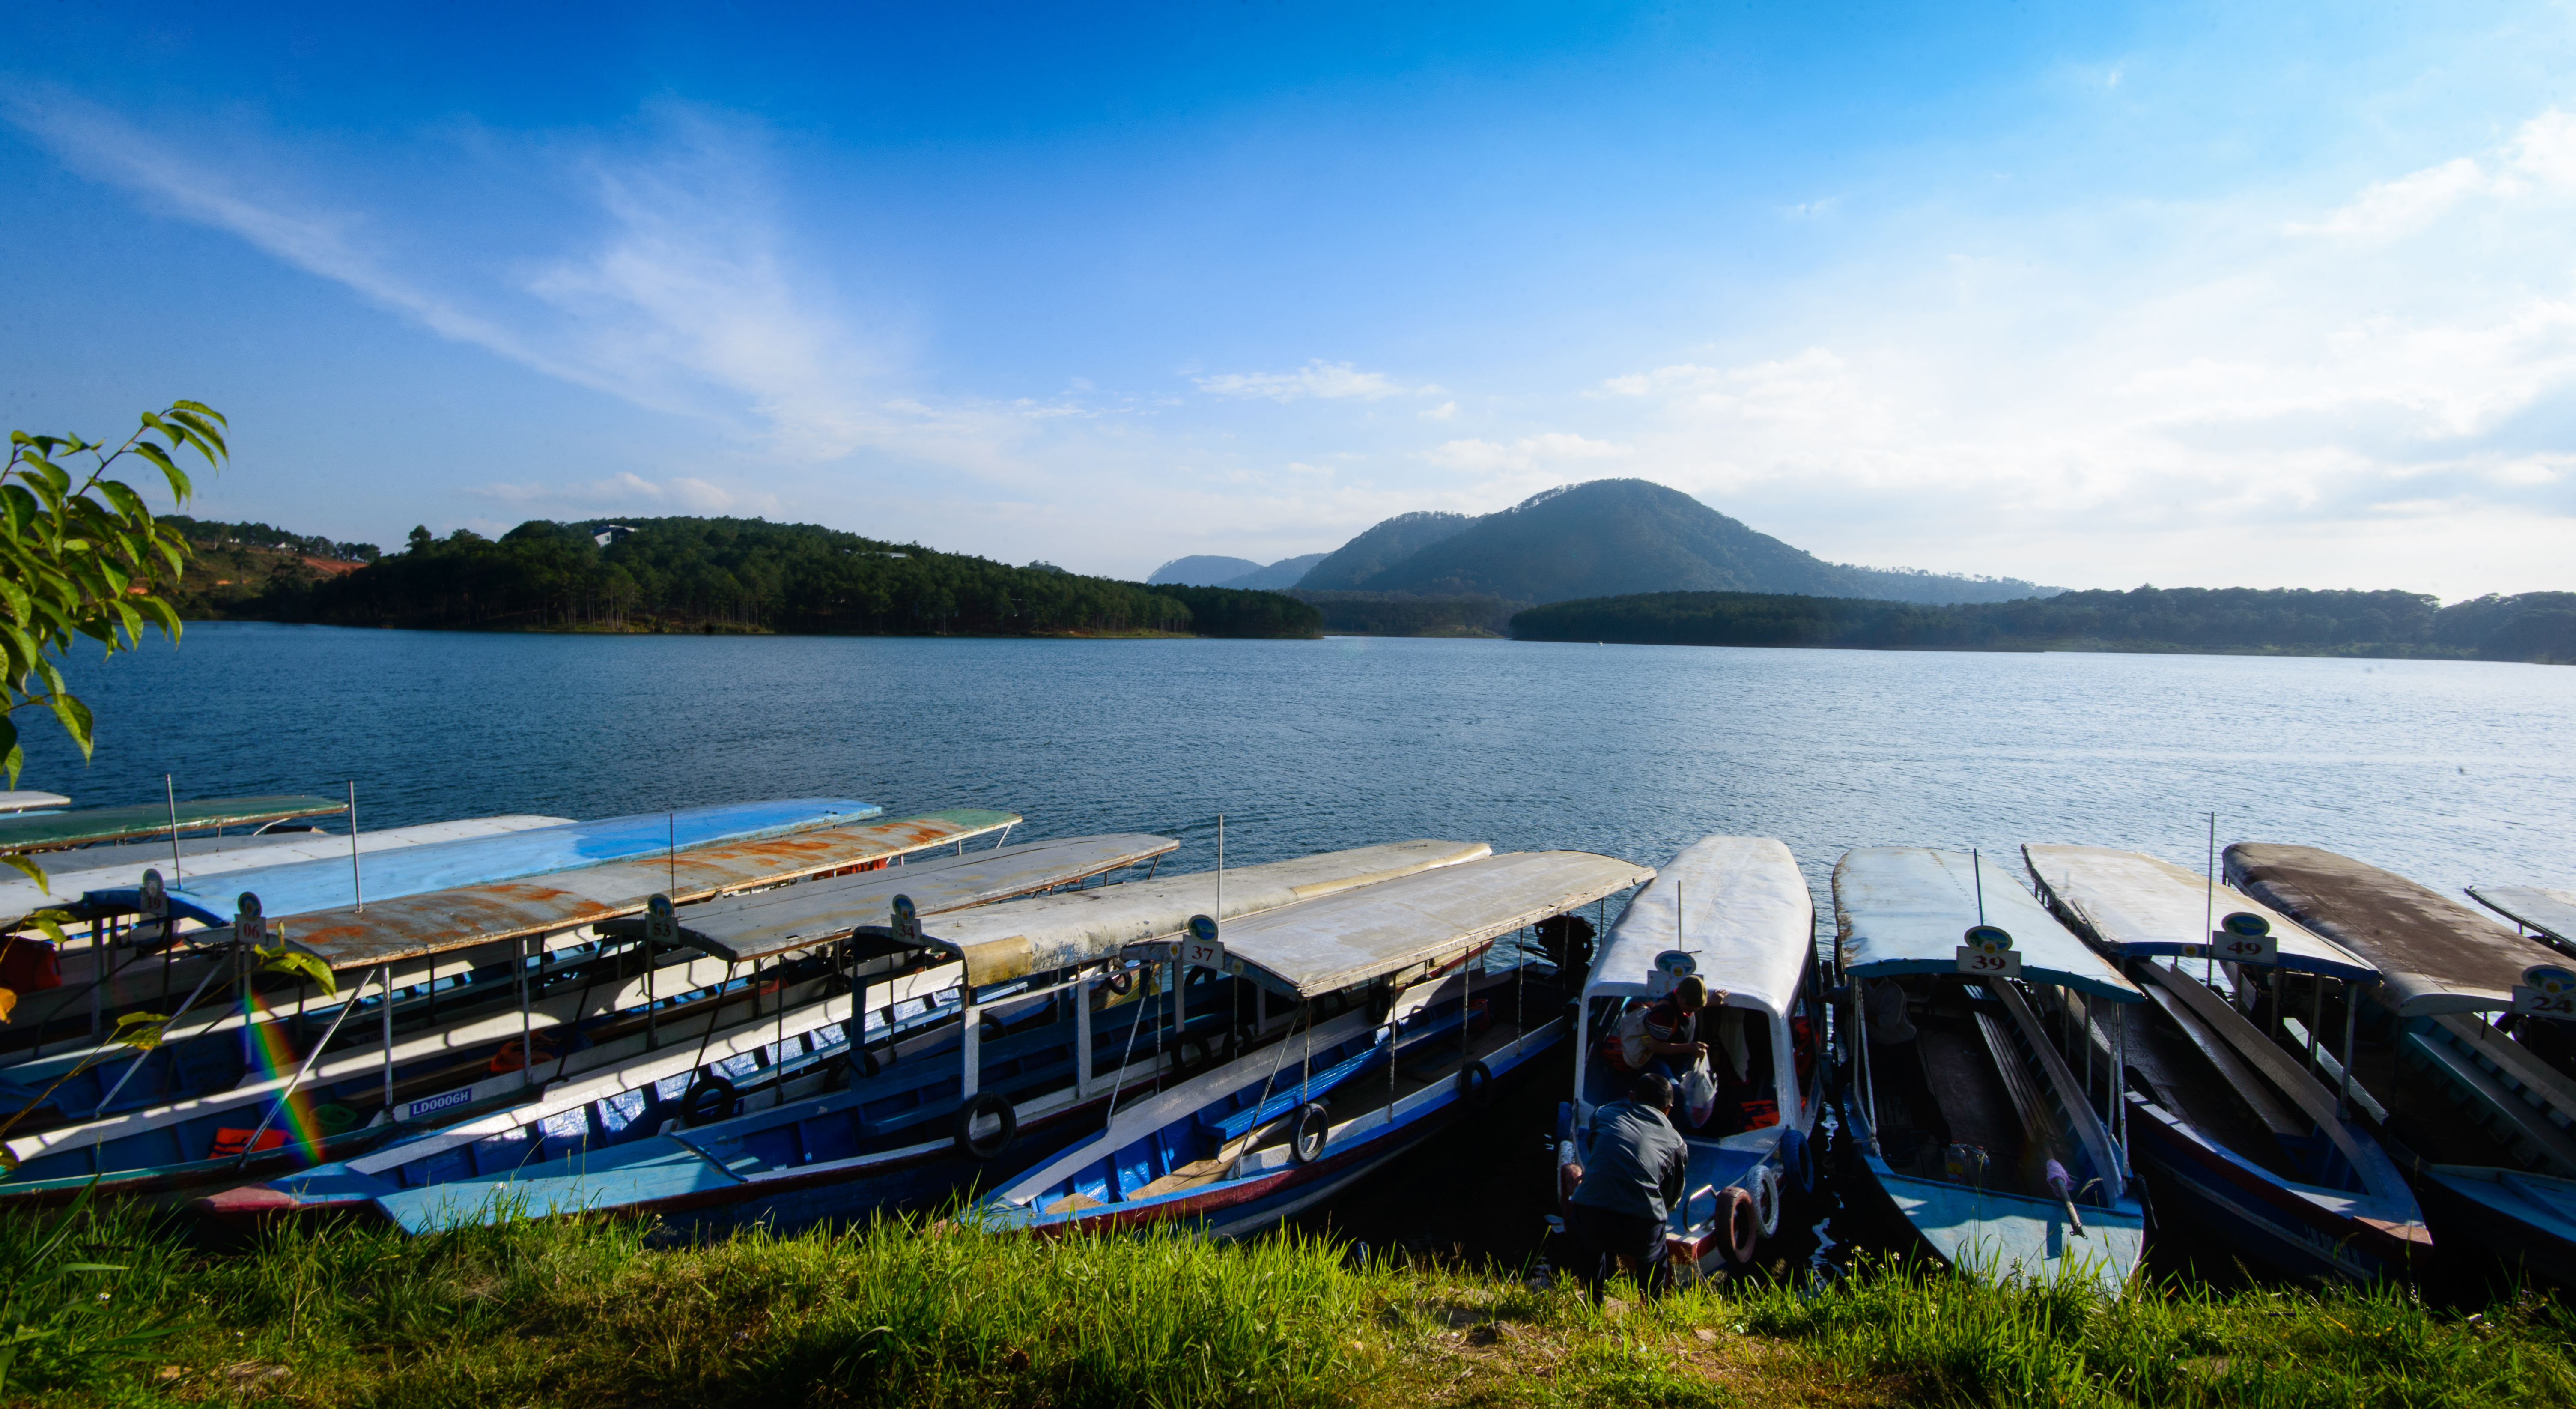
lake, mere, beautiful, picturesque, romantics, scene, spectacle, nature, vietnam, sky, blue, hydroelectric, water tower, construction, Vietnam travel, morning, boat, mountain, water transportation, water, loch, lake district, reservoir, tree, landscape, tourism, river, vehicle, boating, leisure, plant, recreation, travel, hill, bay, sea, cloud